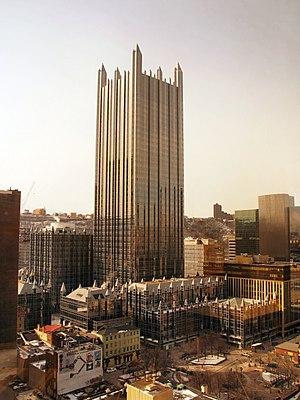
La liste des plus hauts gratte-ciel de Pittsburgh est une liste qui donne le rang de chaque gratte-ciel de la ville de Pittsburgh, en Pennsylvanie. Le plus haut bâtiment de Pittsburgh est le U.S. Steel Tower avec 64 étages et mesure 256 mètres. Ce gratte-ciel fut terminé en 1970. Aussi, il est le quatrième plus haut bâtiment de la Pennsylvanie et la 35ᵉ plus haute structure des États-Unis. La deuxième plus haute tour de la ville est le BNY Mellon Center qui mesure 221 mètres de haut. Onze des vingt plus hauts gratte-ciel de Pennsylvanie sont localisés à Pittsburgh.
John Burgee, né le 28 août 1933 à Chicago, est un architecte américain connu pour sa contribution à l'architecture postmoderne. Il a été le partenaire de Philip Johnson de 1967 à 1991, créant ensemble la société en nom collectif Johnson/Burgee Architects. Leurs collaborations historiques inclus le Pennzoil Place à Houston et le bâtiment Sony de New York. La société tombe en faillite en 1991, mettant prématurément un terme à la carrière de Burgee. Il est désormais à la retraite, et réside en Californie.
One PPG Place est un gratte-ciel de bureaux de 194 mètres de hauteur construit à Pittsburgh de 1981 à 1984. L'immeuble a été conçu par les architectes Philip Johnson et John Burgee et a coûté 200 millions de $ de l'époque. Il a été construit pour abriter le siège de la société PPG, une très importante société industrielle américaine. La société occupe la moitié de l'immeuble situé dans un complexe qui compte au total 6 bâtiments dont l'un atteint 14 étages.